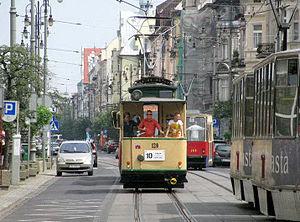
Le tramway de Bydgoszcz est le réseau de tramway de la ville de Bydgoszcz. Créé en 1888, il comporte actuellement 9 lignes, dont une touristique avec une rame historique.